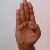
The image shows a hand gesture representing the letter 'B' in Indian Sign Language.